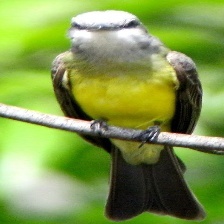
Species: TROPICAL KINGBIRD
Scientific name: TYRANNUS MELANCHOLICUS